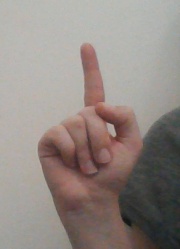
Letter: bb